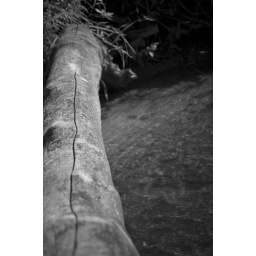
bridge over troubled water